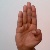
The image shows a hand gesture representing the letter 'B' in Indian Sign Language.